William L. Nyland

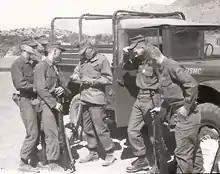
Midshipman Nyland (holding M14 rifle in the left foreground) during a 1967 field exercise at the University of New Mexico.

William L. "Spider" Nyland (born October 2, 1946), a veteran of the Vietnam War, is a retired United States Marine Corps four-star General who served as the Assistant Commandant of the Marine Corps from 2002 to 2005. He retired from the Marine Corps in November 2005 after over 37 years of distinguished service.